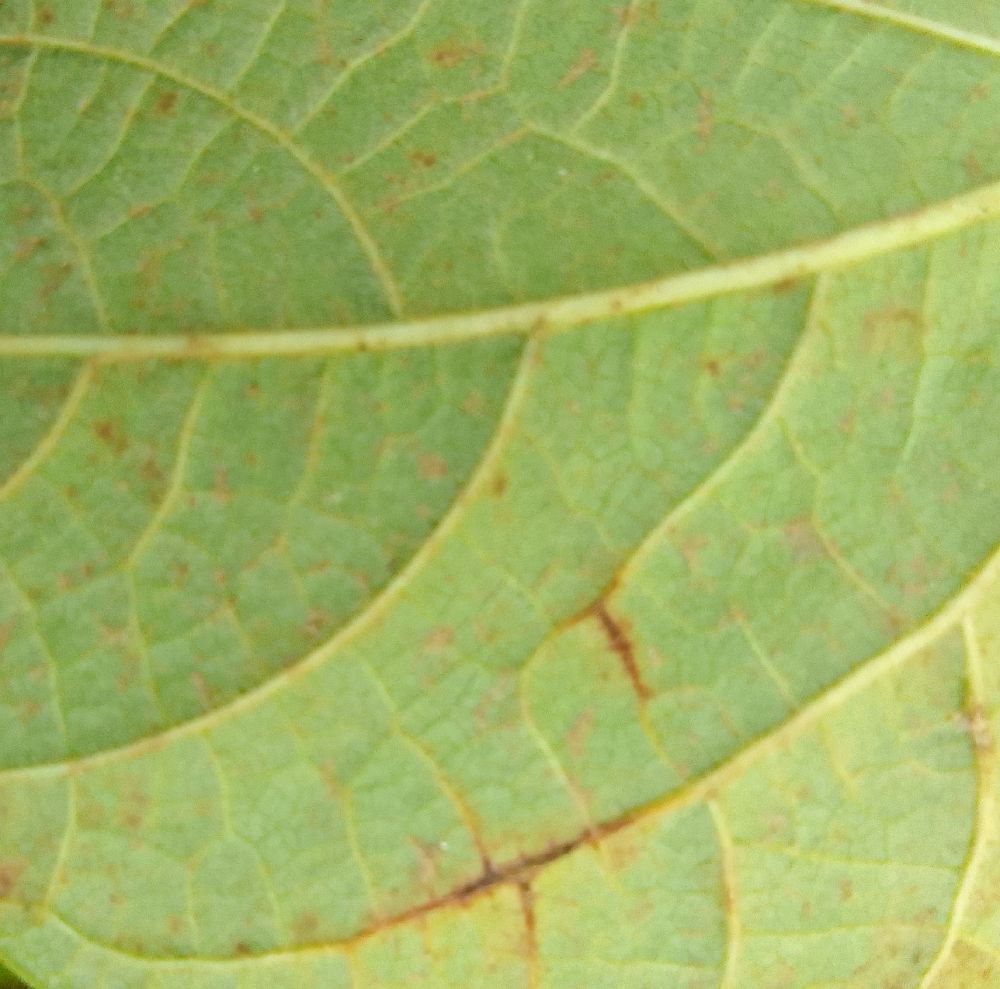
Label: anthracnose